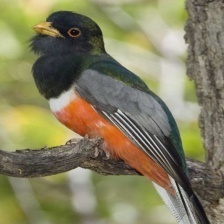
Species: ELEGANT TROGON
Scientific name: TROGON ELEGANS